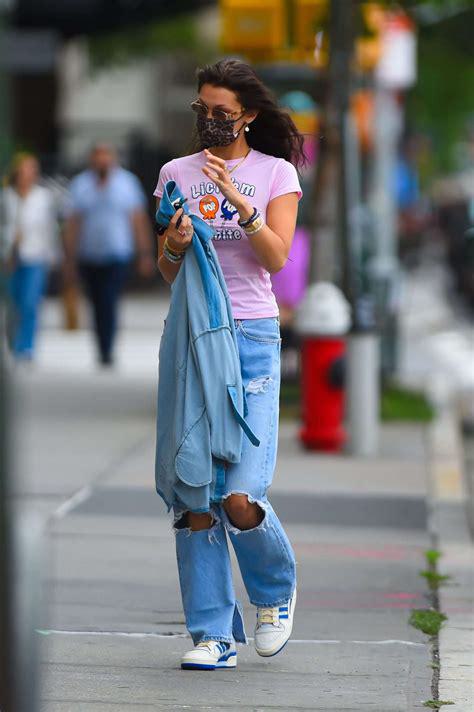
Brand: Adidas
Model: Forum Bold